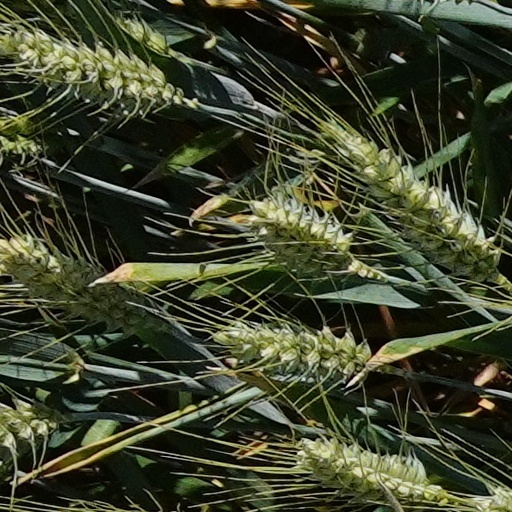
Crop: wheat